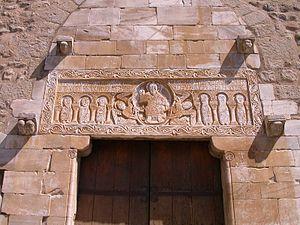
L'architecture romane est le premier grand style créé au Moyen Âge en Europe après le déclin de la civilisation gréco-romaine. Son développement est pleinement établi vers 1060 mais les premiers signes de mutation sont différents suivant les régions et il n'y a pas de consensus sur une date des débuts qui vont du VIᵉ au XIᵉ siècle. L'architecture gothique est le style qui lui succède progressivement à partir du XIIe siècle.Le dynamisme monastique, de profondes aspirations religieuses et morales, la spiritualité des routes de pèlerinages dans une Europe rendue à la paix président à la naissance de l'art roman et contribuent à en faire un style vraiment neuf et doué d'une profonde originalité. La volonté de libérer l'Église de la tutelle de pouvoirs séculiers, les croisades, la reconquête chrétienne en Espagne avec l'effondrement du califat de Cordoue, la disparition du mécénat royal ou princier font de l'art roman l'art de toute la chrétienté médiévale.